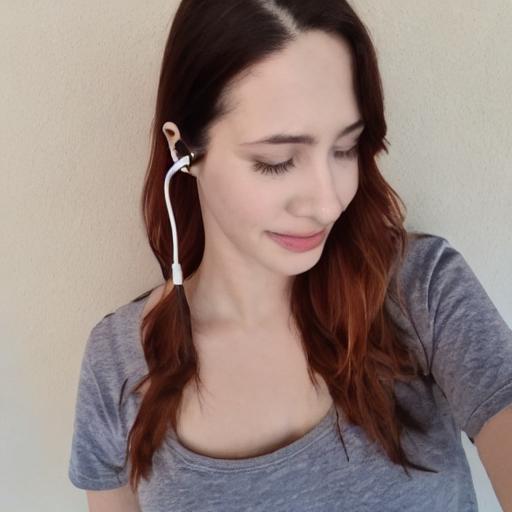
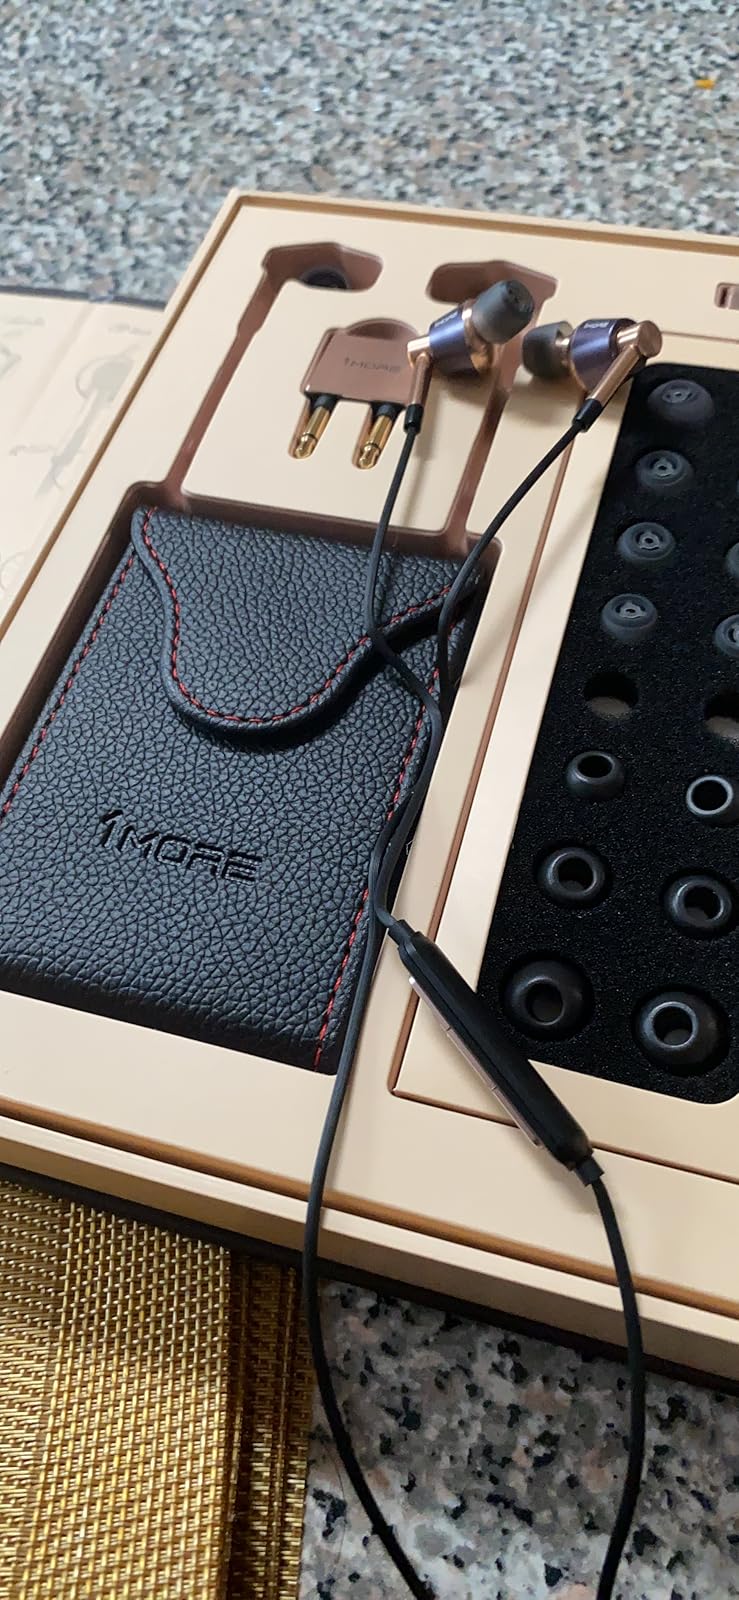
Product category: headphones
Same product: no